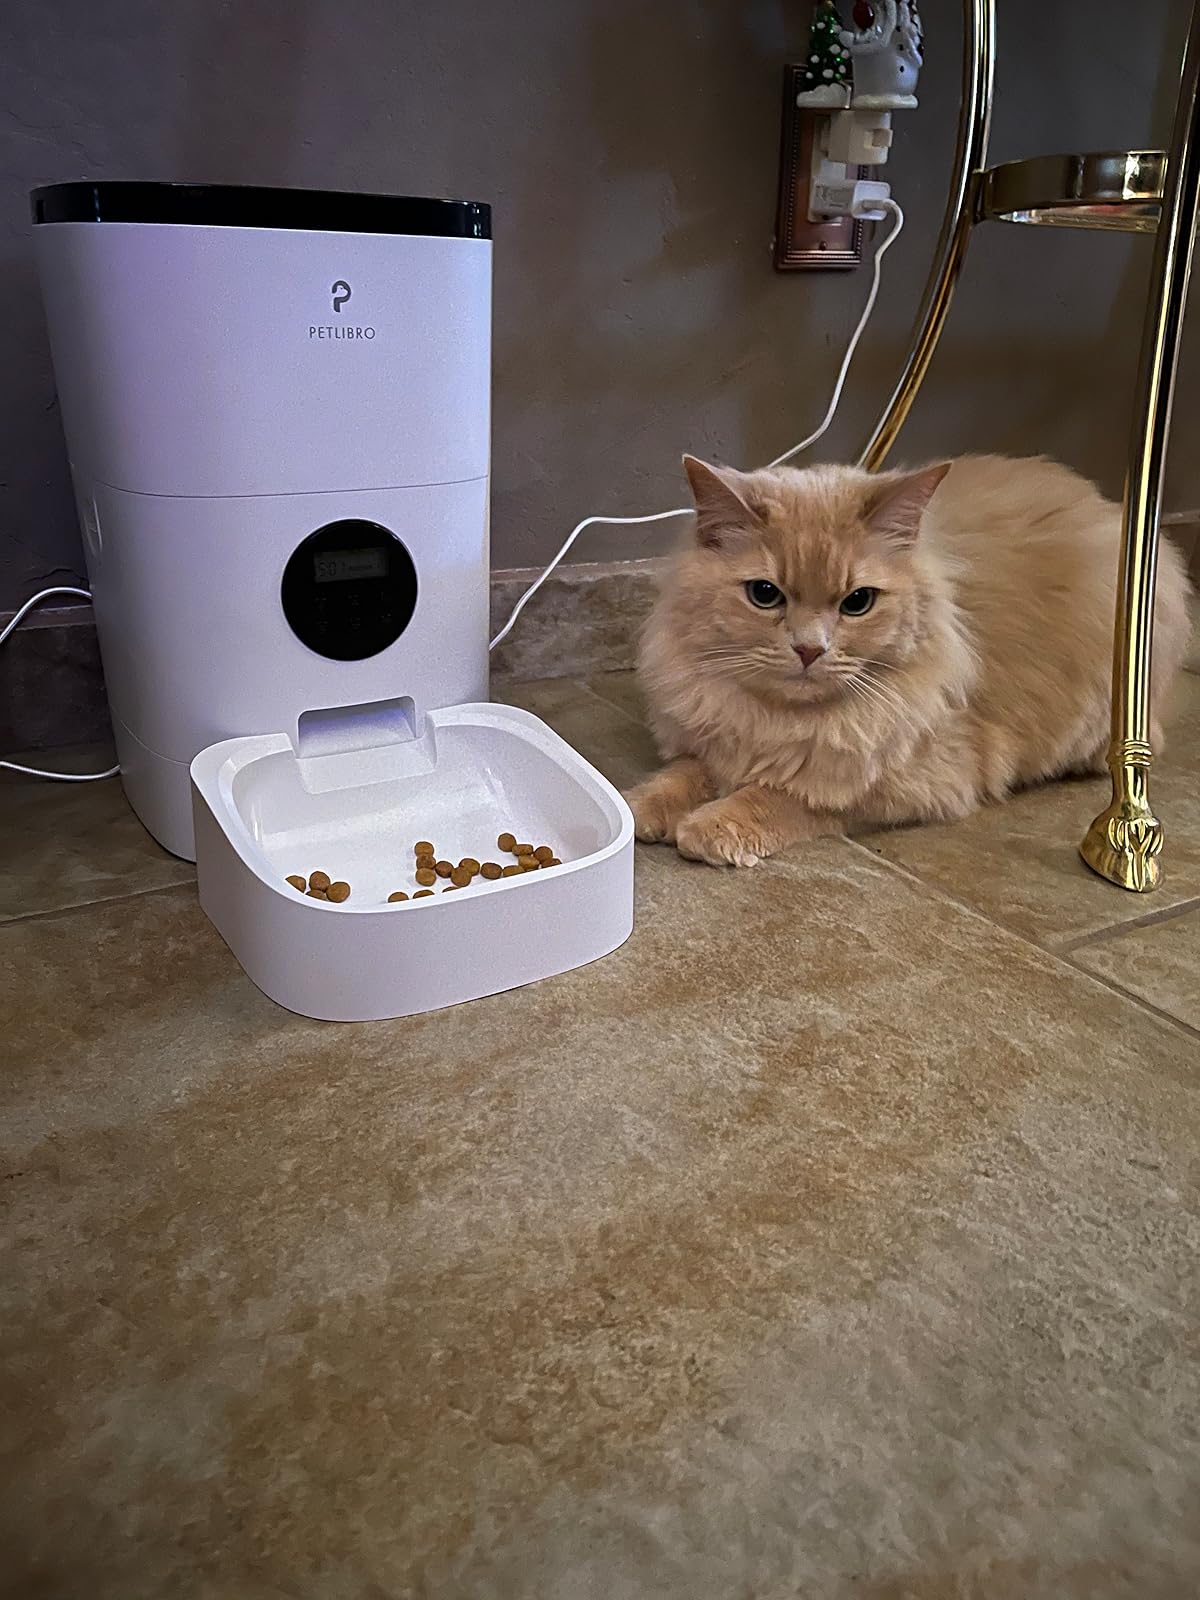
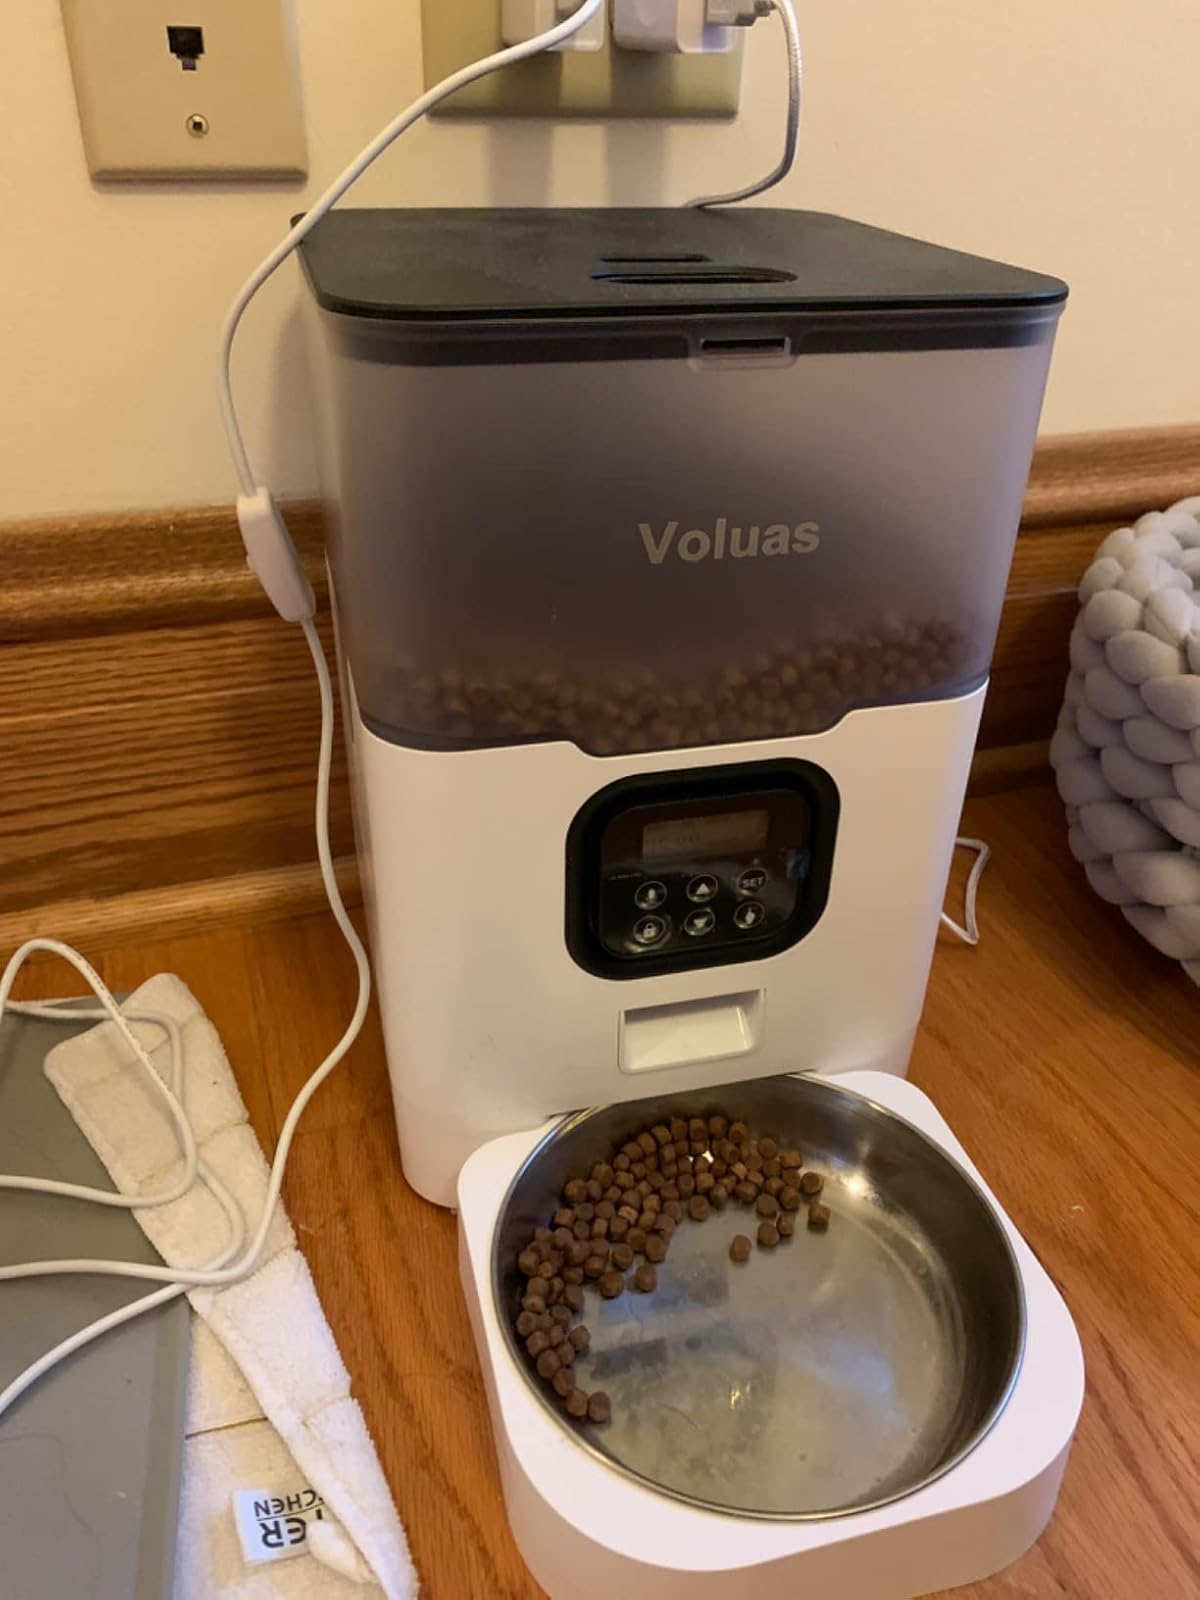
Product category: items_feeder
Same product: no